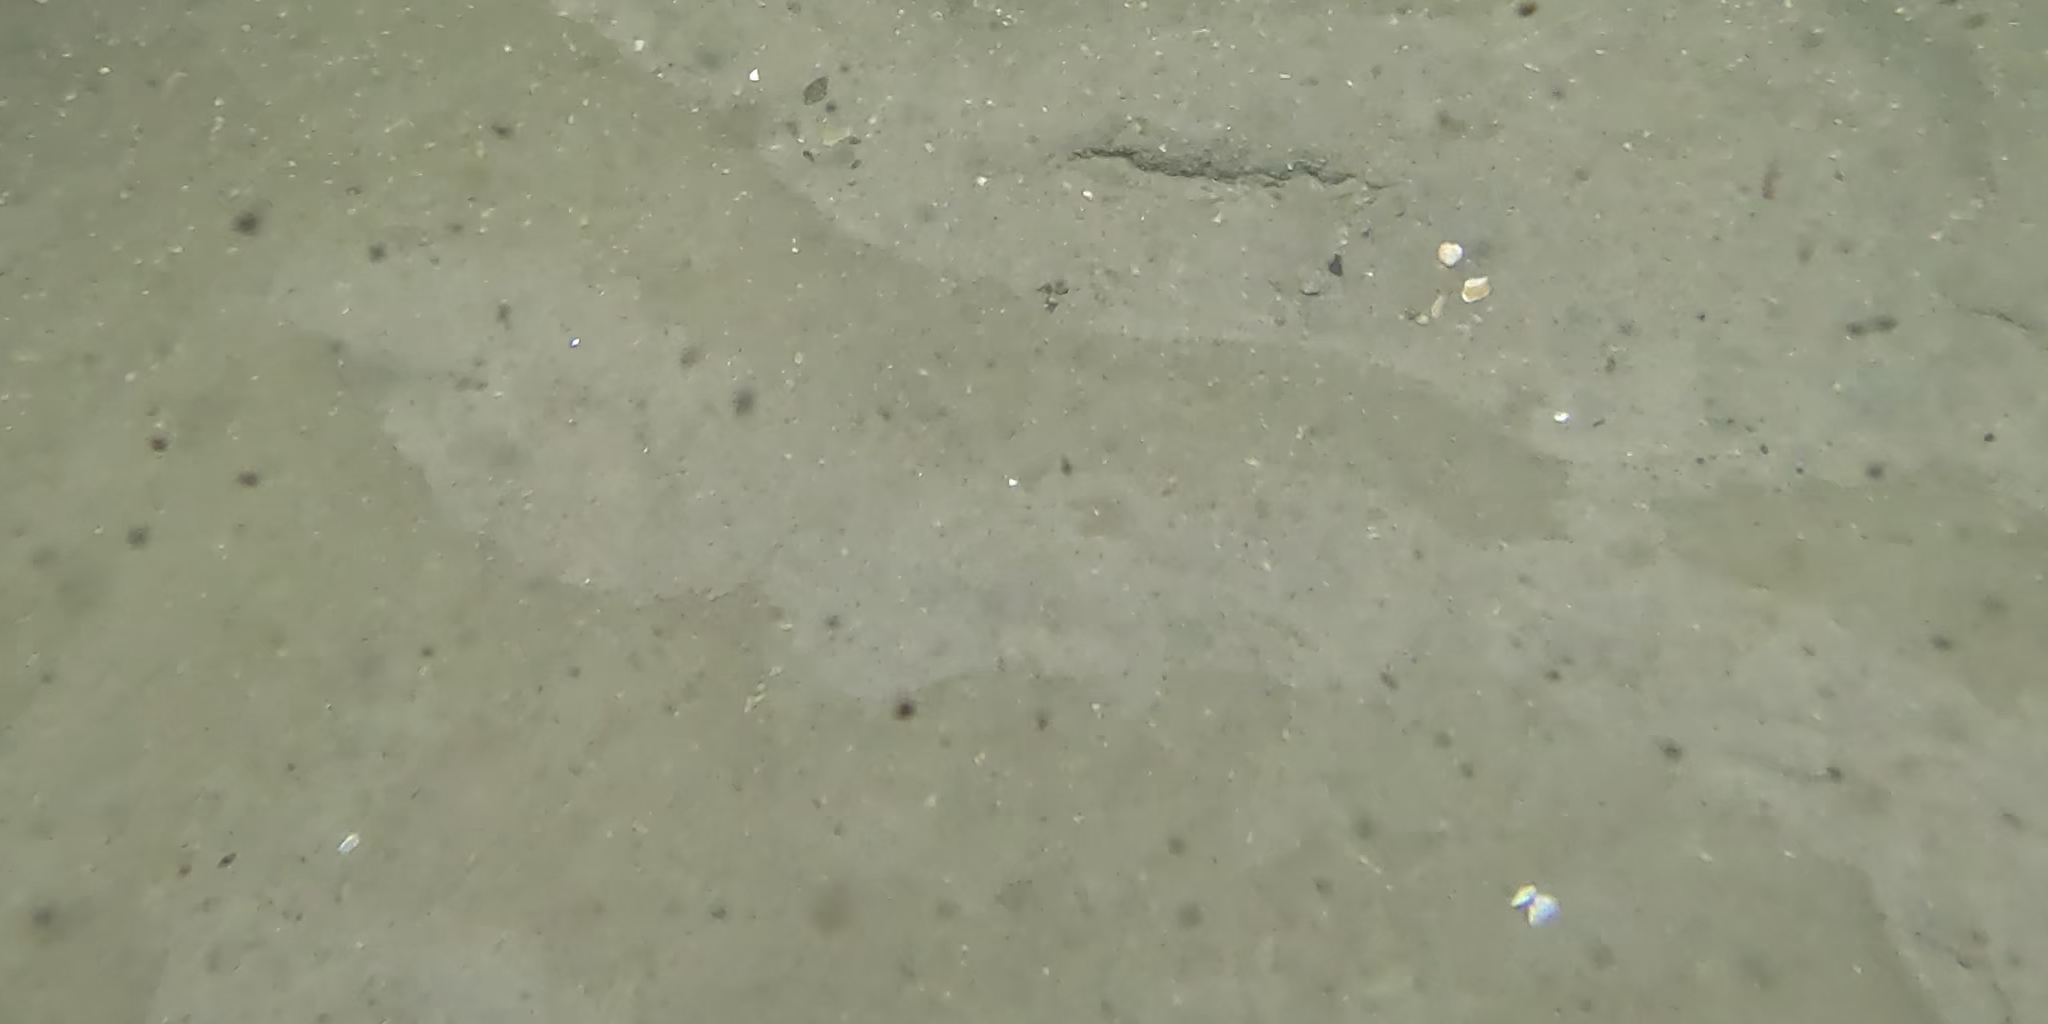
Seabed habitat: sand